Describe the emotion expressed in this image:  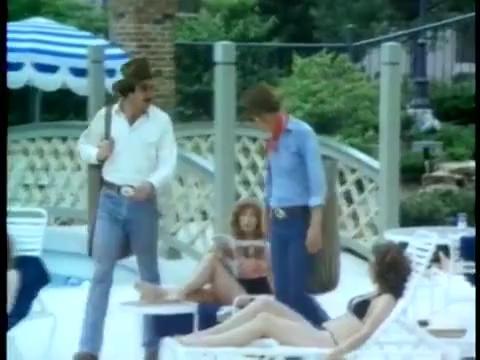
This person displays Fear, valence and arousal with high intensity.